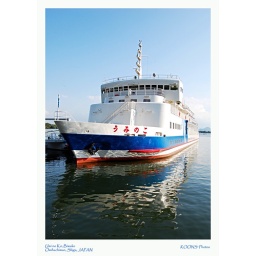
This ship tours visitors around Lake Biwa, the largest lake in Japan, located in Shiga Prefecture, our new home.